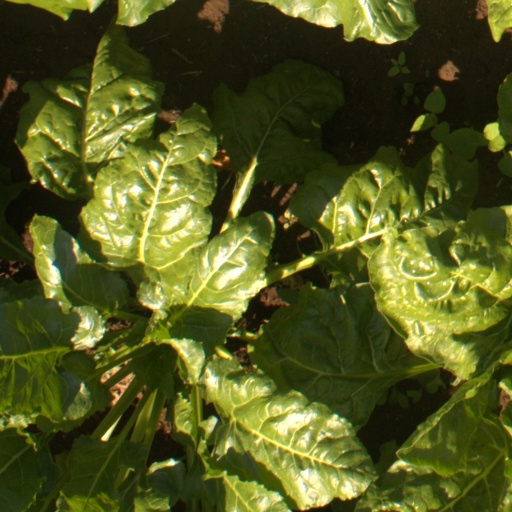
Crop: sugar beet